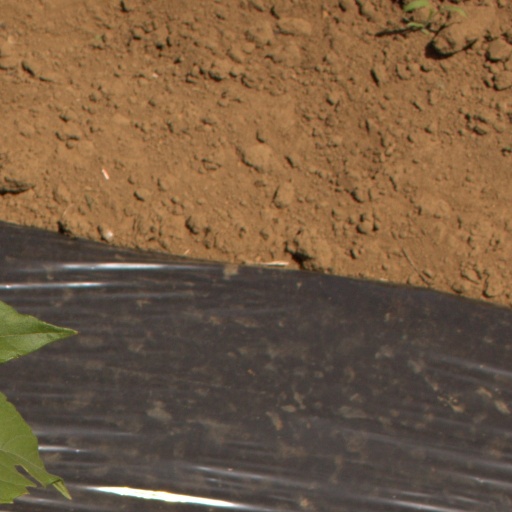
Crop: Jerusalem artichoke